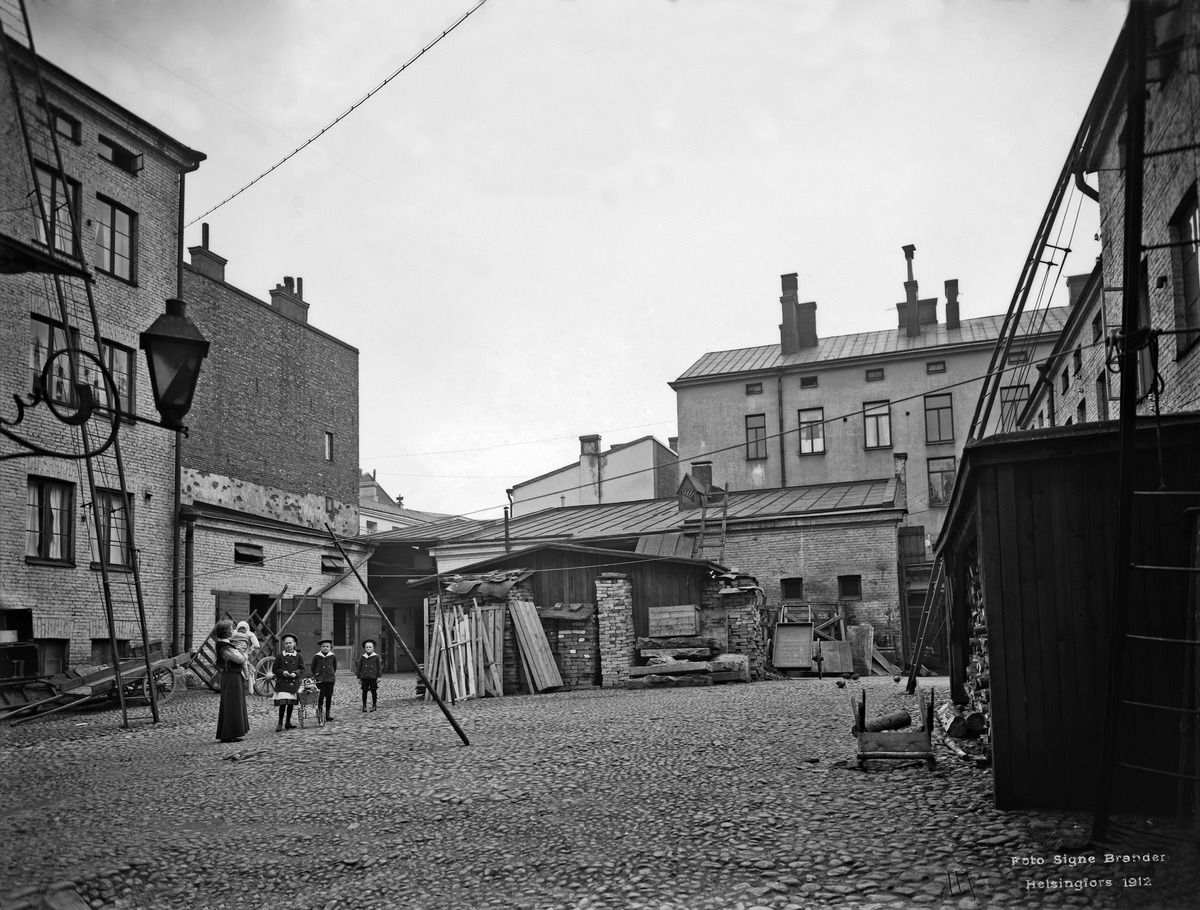
Aleksanterinkatu 52, piha
sisällön kuvaus: Aleksanterinkatu 52, piha. mustavalkoinen
Kuvaaja: Brander, Signe, valokuvaaja
Ajankohta: kuvausaika 1912
Paikka: Suomi, Uusimaa, Helsinki, Kluuvi Helsinki
Aiheet: pihat, rakennusaineet, naiset, lapset, vauvat, lelut